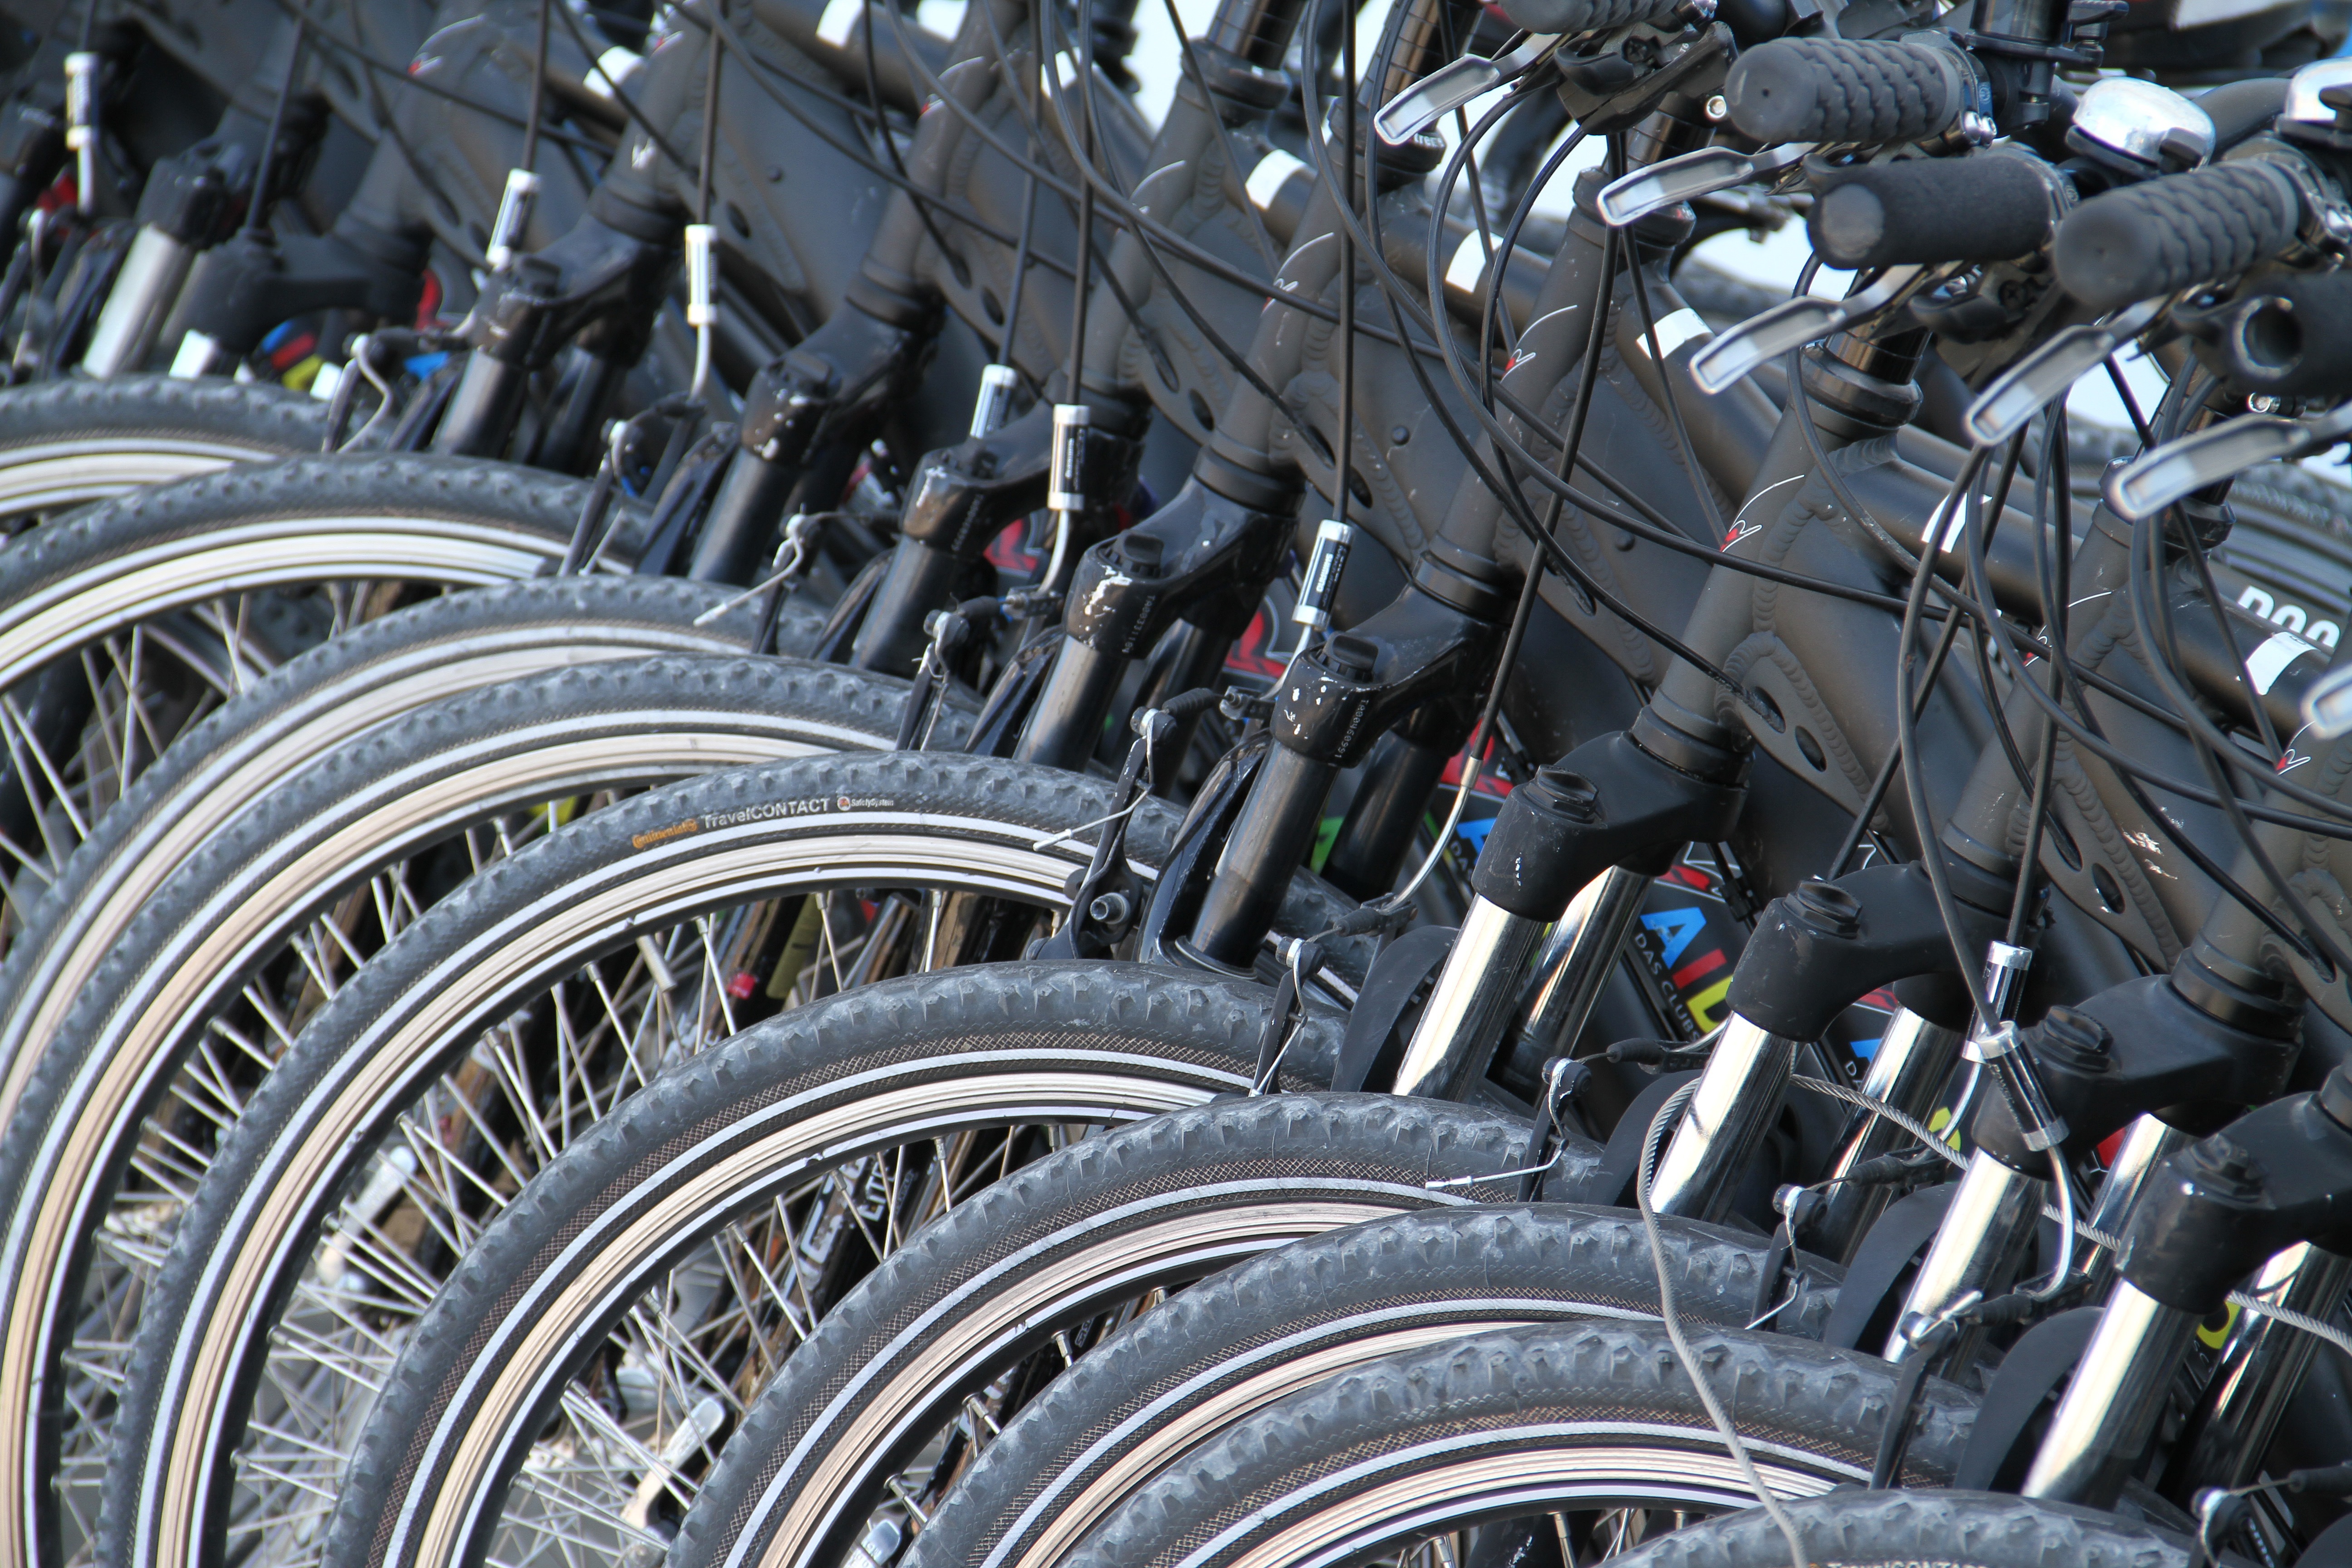
sport, wheel, bicycle, bike, vehicle, motorcycle, tire, cycle, mountain bike, cycling, bicycles, engine, wheels, rim, biker, triathlon, two wheeled vehicle, land vehicle, automotive tire, aircraft engine